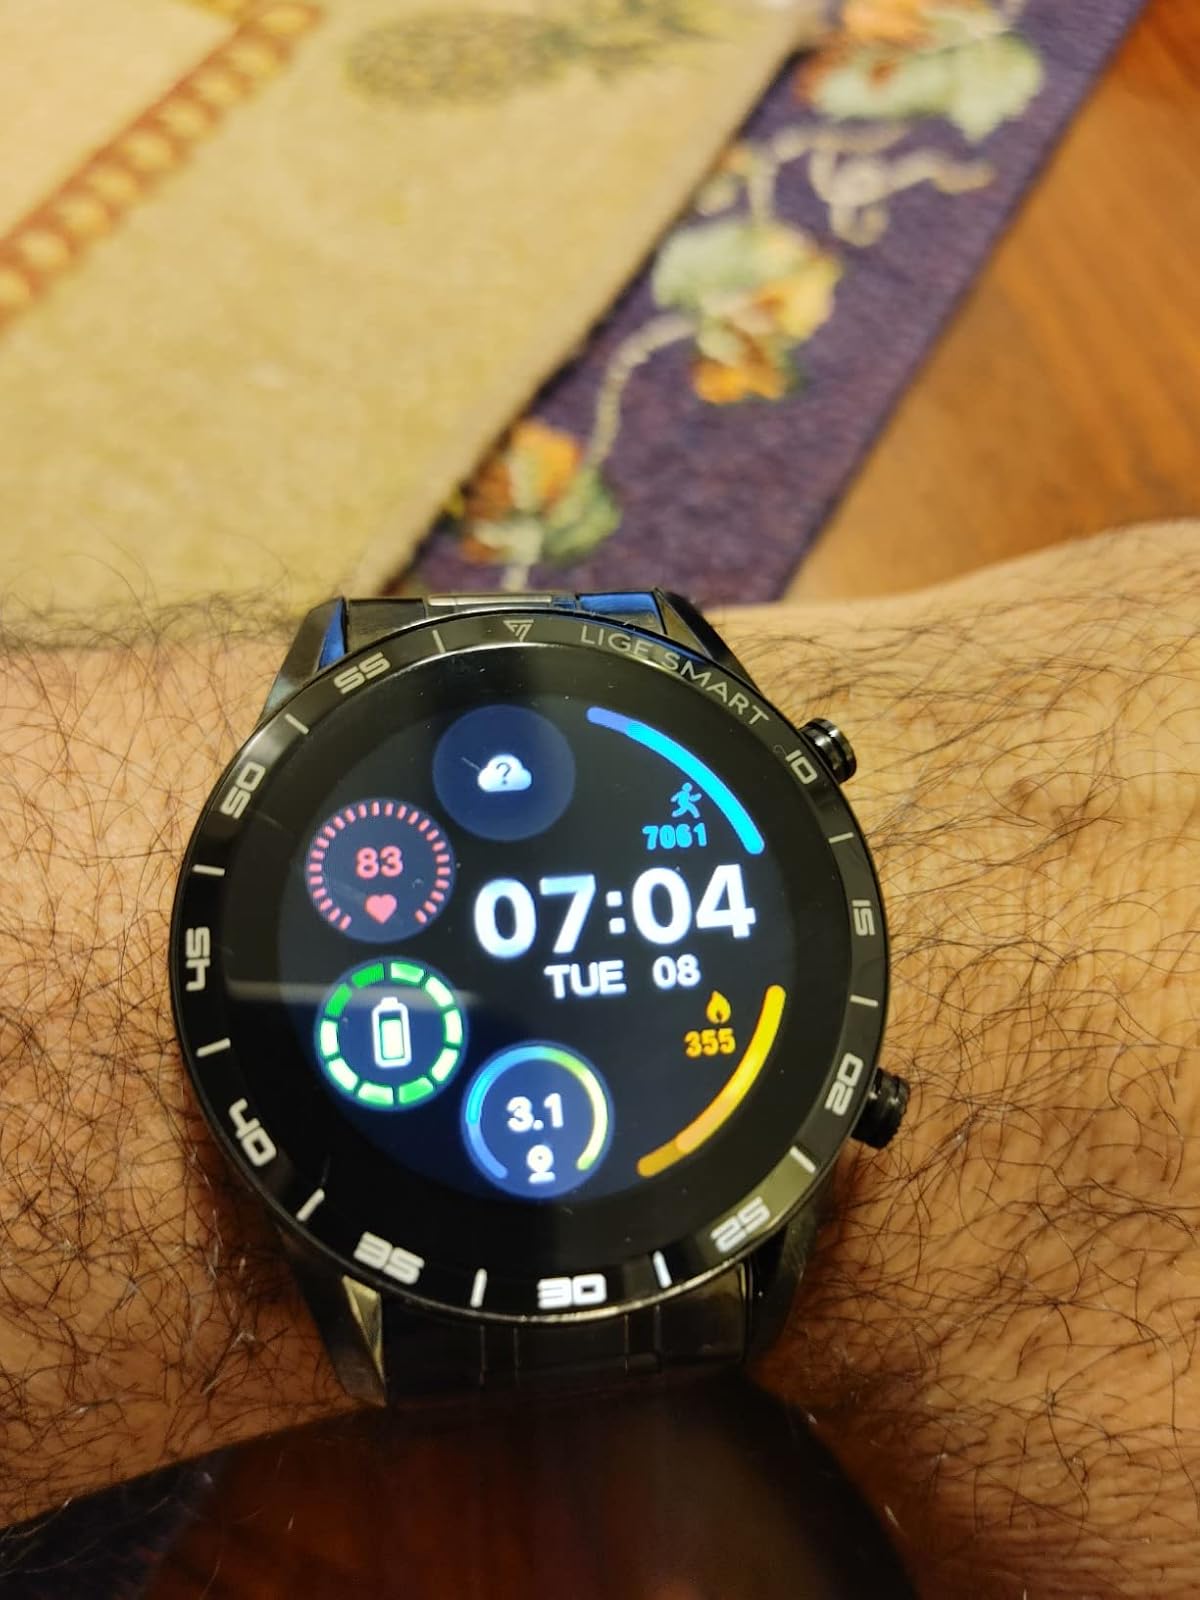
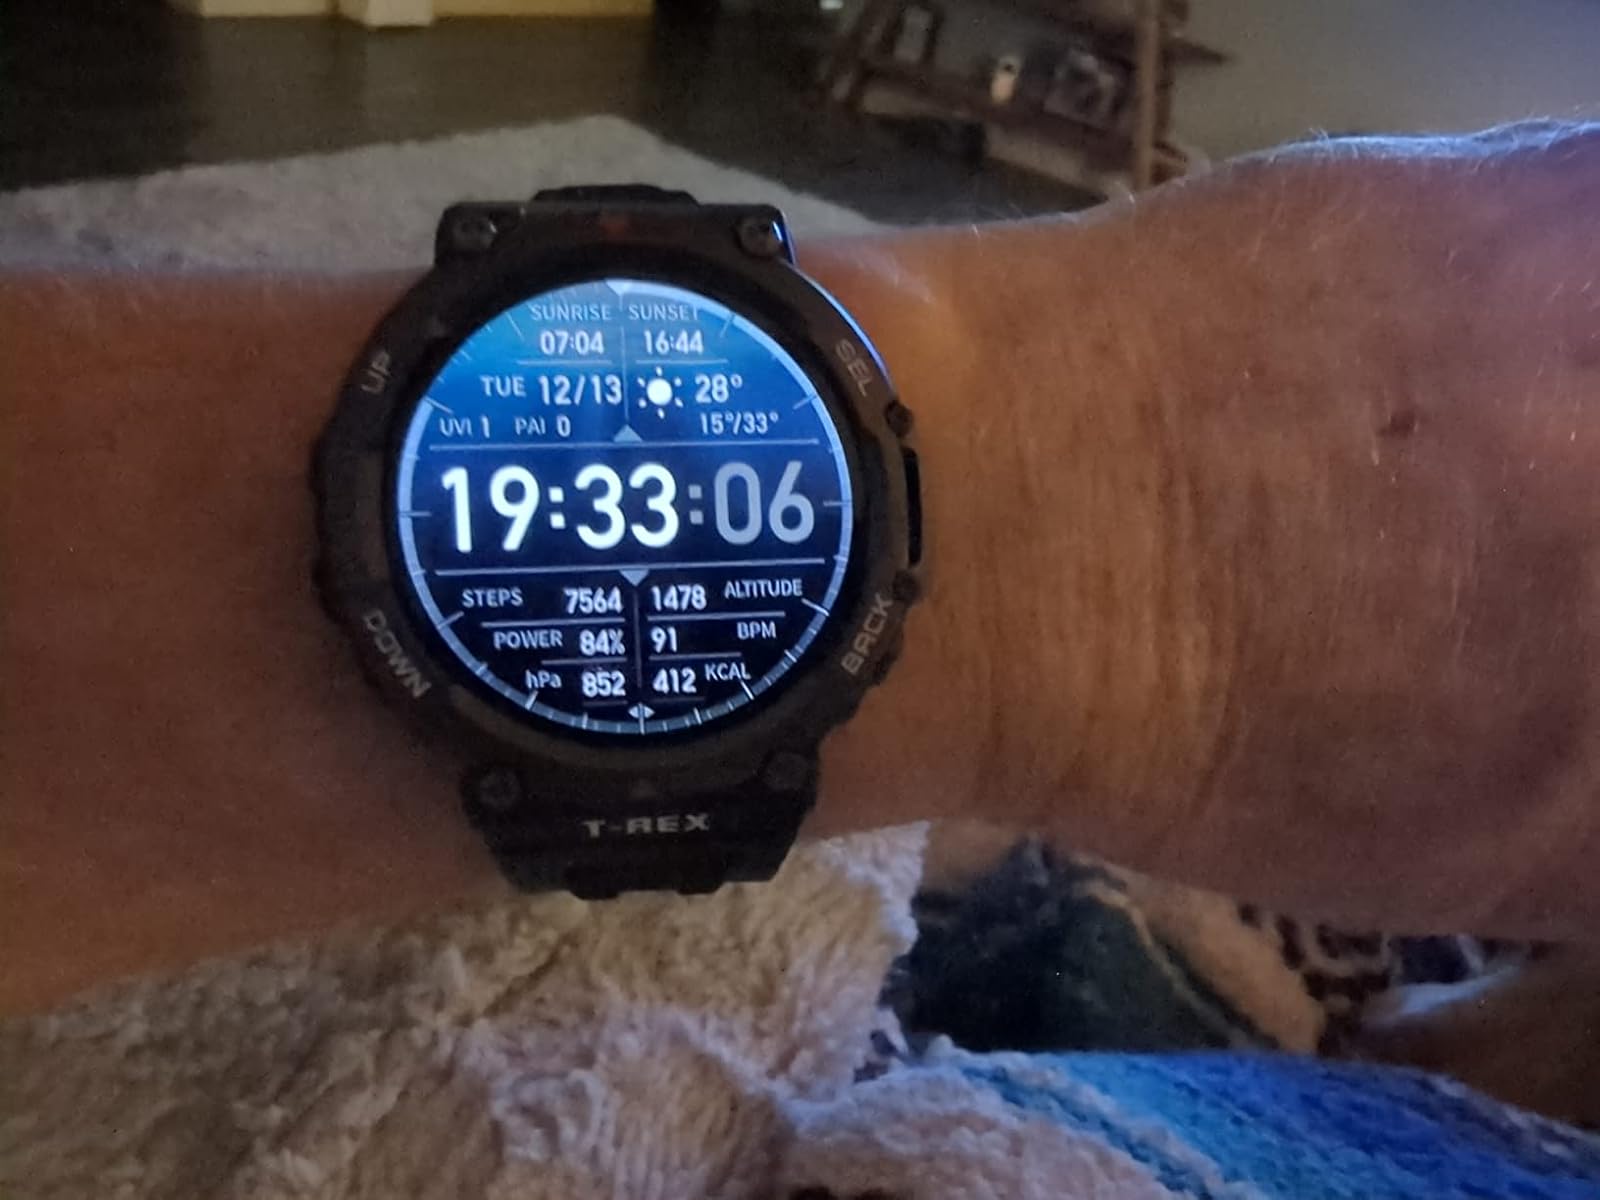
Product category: smartwatch
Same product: no